Pieter Wenning

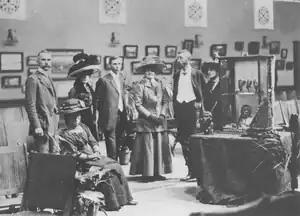
"The Individualists", c1910/1911, left to right: Dr. Grünberger, Nina Murray, Marcele Piltan, Pierneef, Ms. Harding of the Normal College, Pieter Wenning and Ms. Stent.

After four years in Rietfontein, Wenning was able to rent a property in Rissik Street, Pretoria. It was shortly after this that he contracted malaria, an insidious disease in Pretoria of the early twentieth century. He recovered, but would suffer the consequences to his heart for the rest of his life.